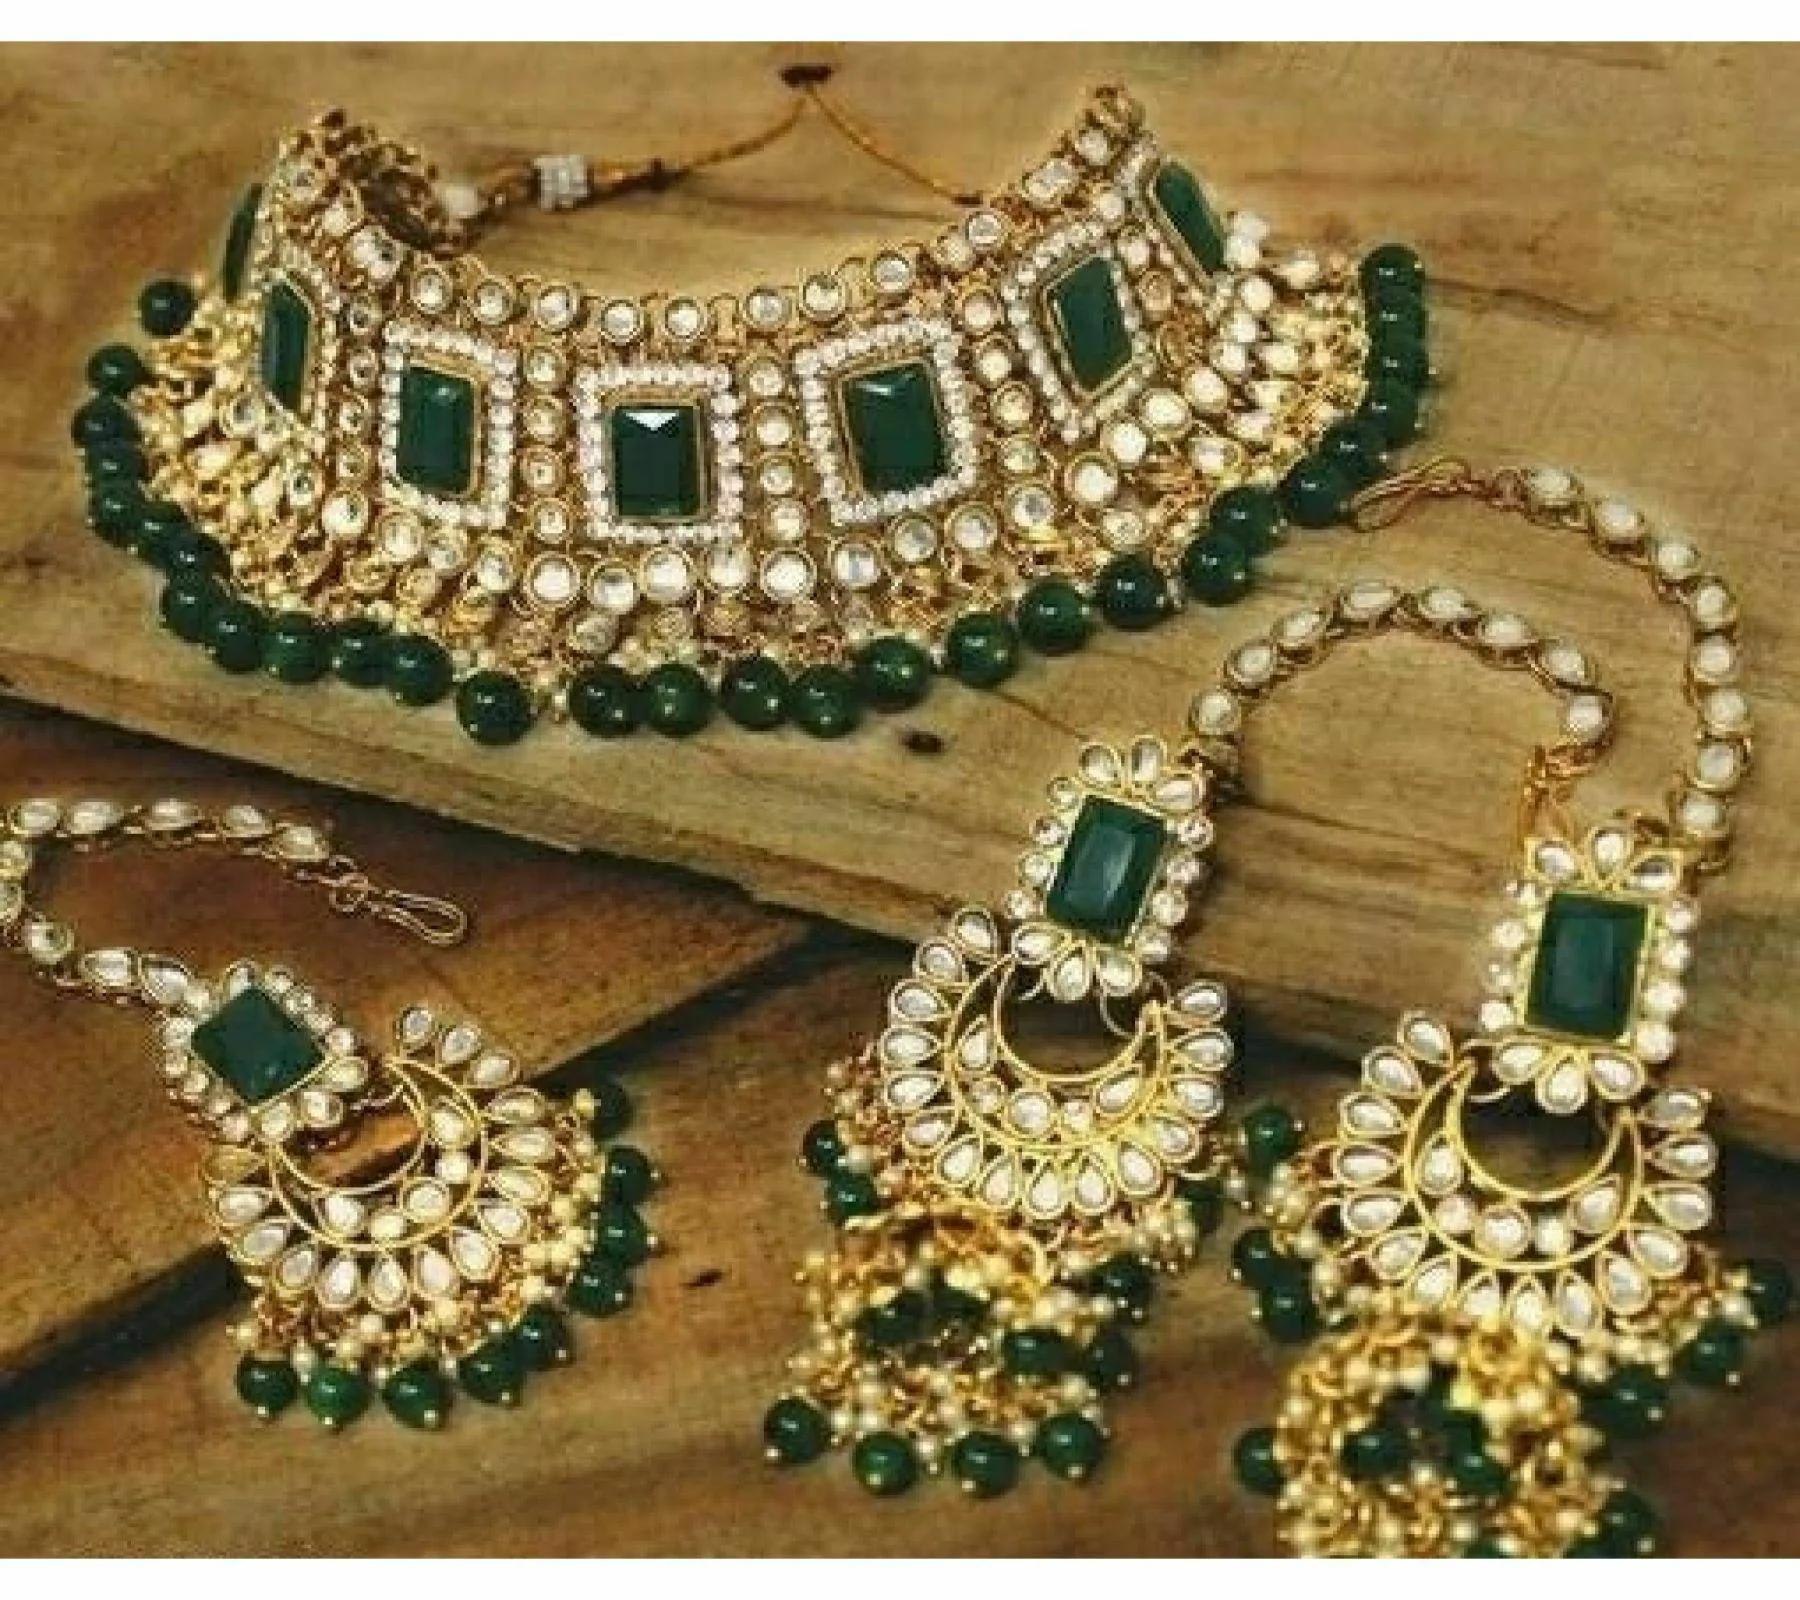
 Gyaan Jewels Handmade Alloy Necklace, Earring and Maang Tikka Set Green, Gold, White (Women) Free Size
Type: Necklaces
Brand: Gyaan Jewels
Price: Rs. 518
 Gyaan Jewels Handmade Alloy Necklace, Earring and Maang Tikka Set Green, Gold, White (Women)
Features: These are very easy to use being lightweight and has a design which makes it very comfortable,Superior quality and skin friendly,Made from premium quality material this product assures to remain in its original glory even after years of usage,Perfect gift ideal valentine, birthday, anniversary gift your loved ones
Included: kundan stone necklace set